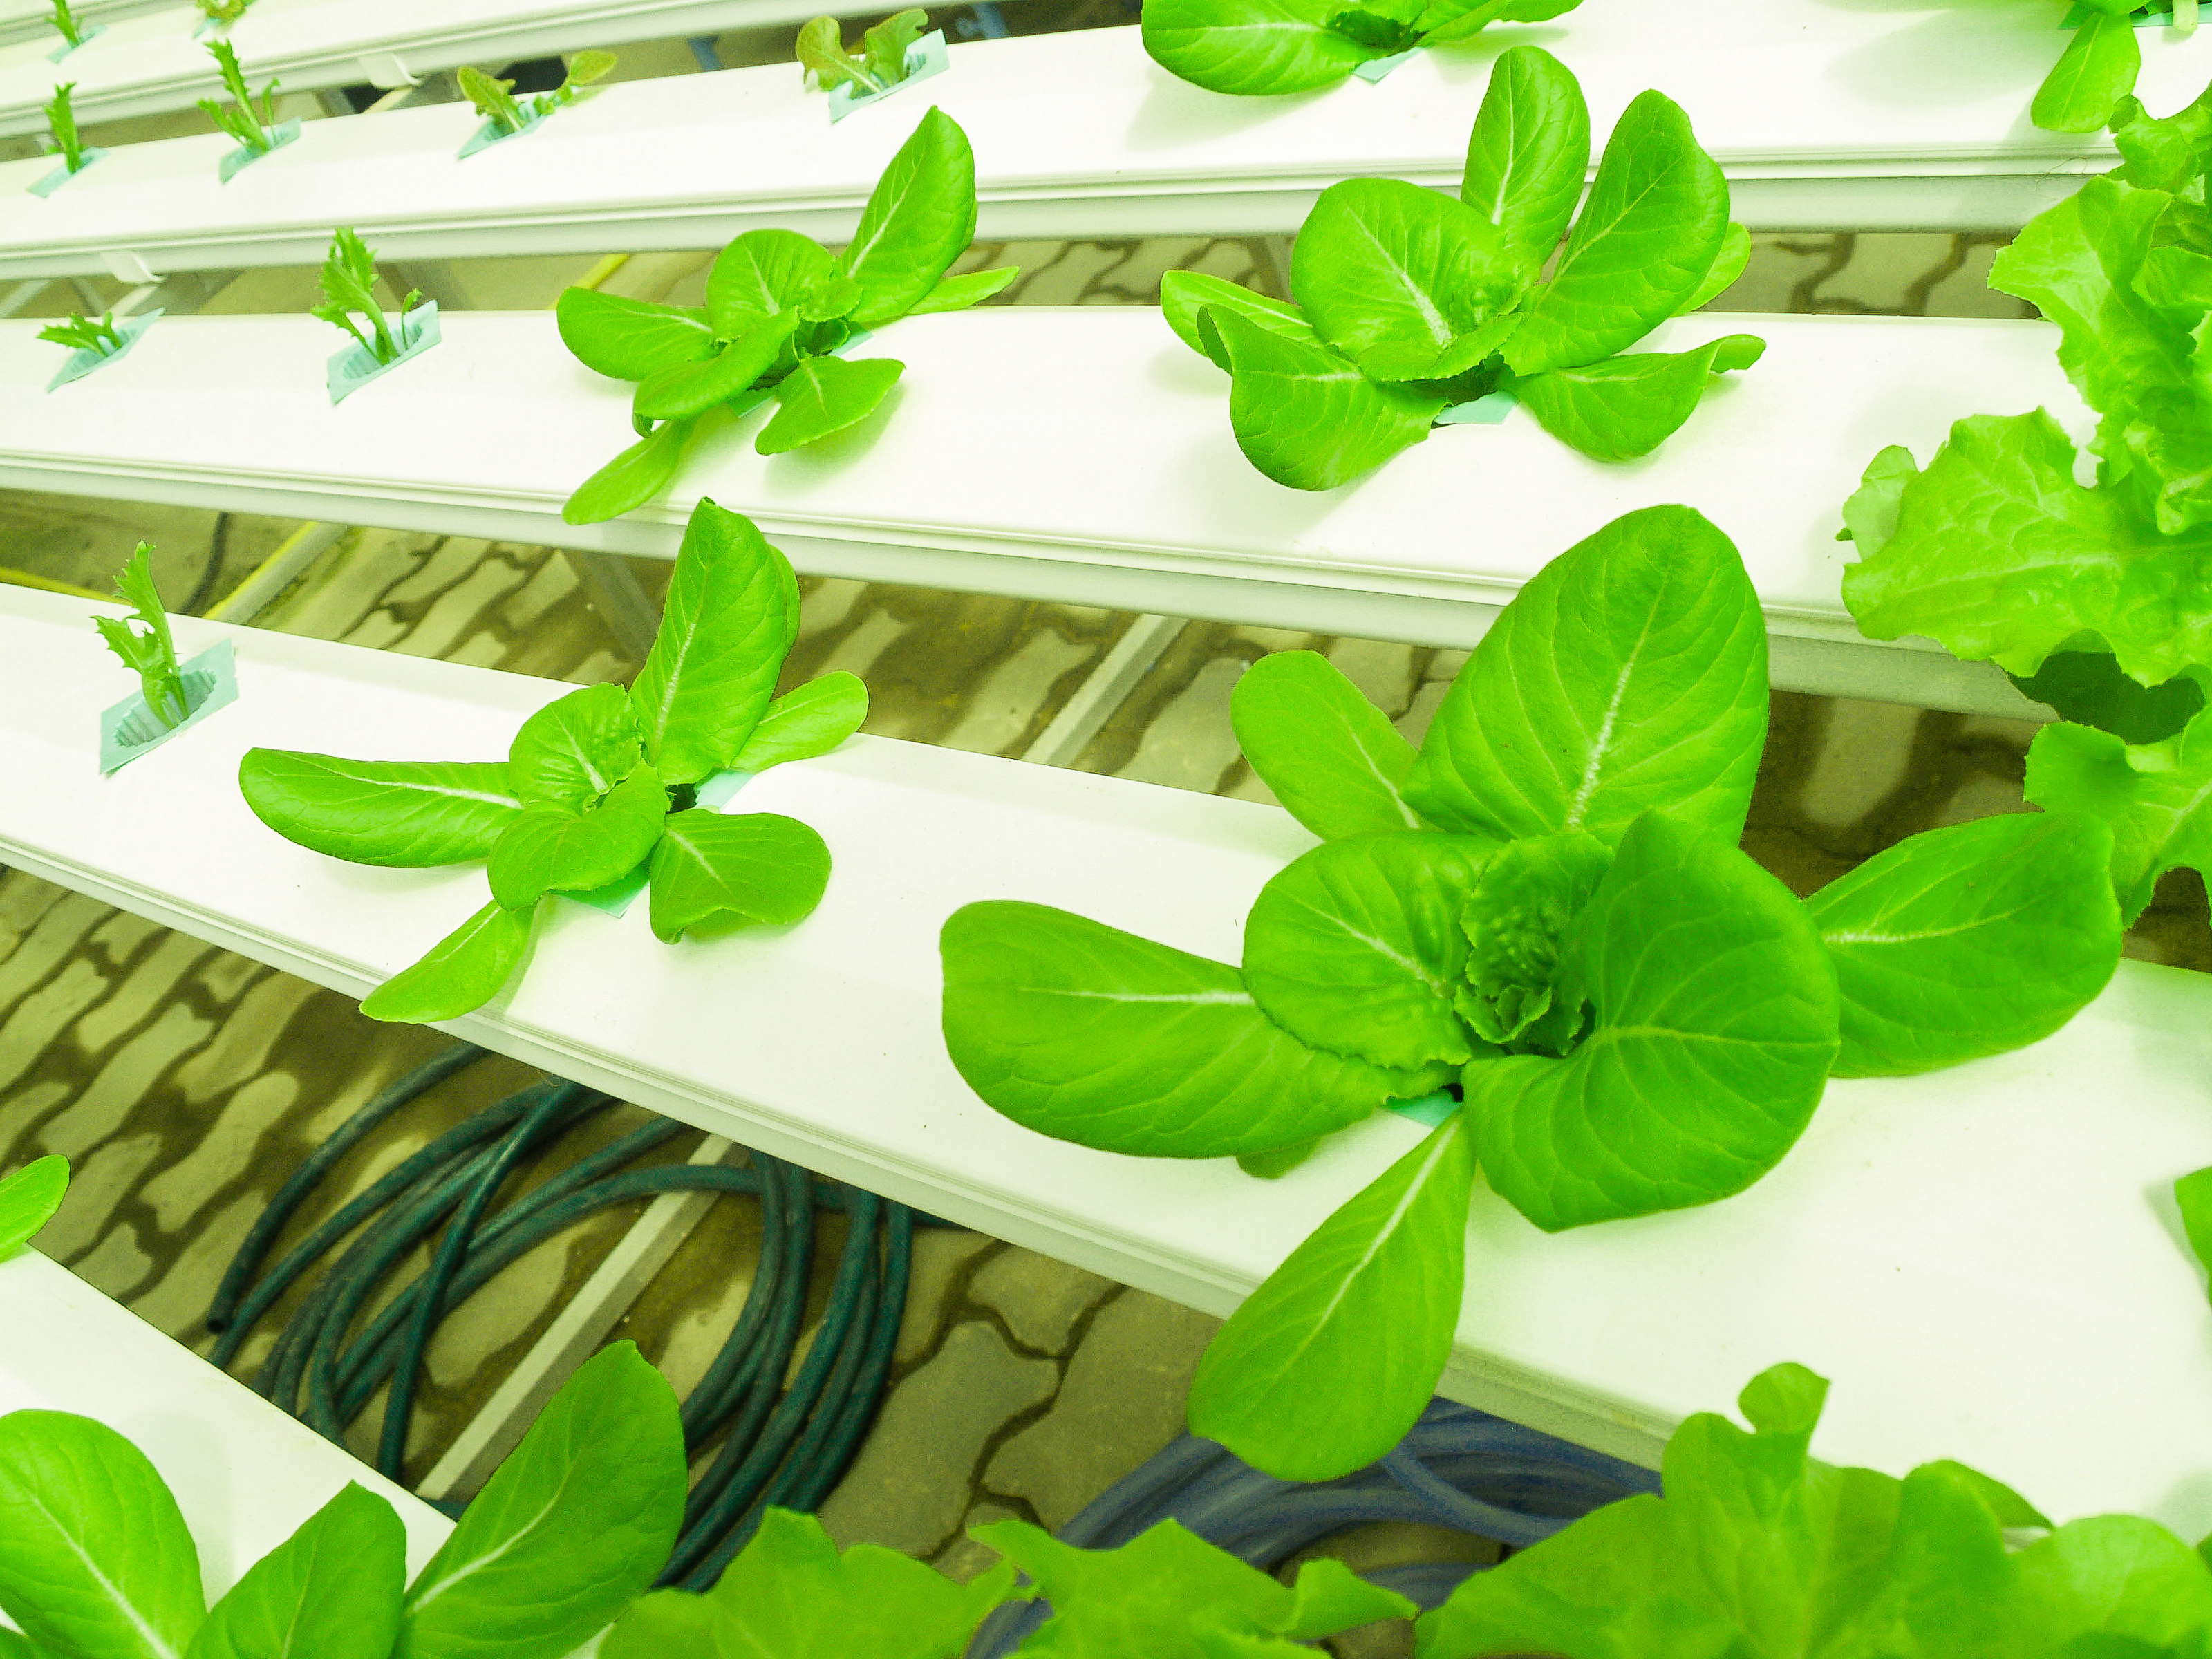
farm, green, food, hydroponic, agriculture, garden, organic, vegetable, water, fresh, plant, leaf, growth, healthy, cultivation, technology, nature, grow, greenhouse, salad, lettuce, health, environment, industry, farming, modern, plantation, field, nutrition, background, leaf vegetable, herb, produce, grass, basil